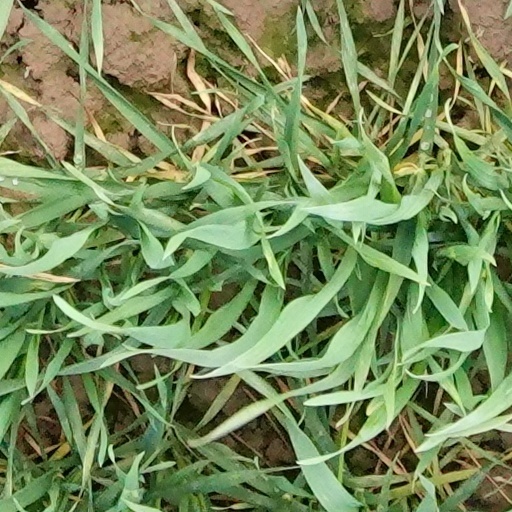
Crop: wheat